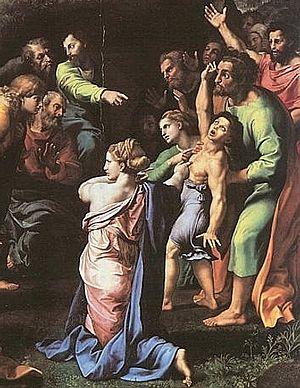
Jean Antoine Bost, dit John Bost, est un pasteur calviniste et revivaliste du XIXᵉ siècle, pionnier de l'action sociale. Natif de Moutier, dans le canton suisse de Berne, devenu en 1844 pasteur à La Force, dans le Périgord, il est le fondateur des Asiles de Laforce, « utopie prophétique » destinée aux orphelins, aux personnes porteuses de handicaps et aux vieillards, devenue aujourd'hui une fondation : la Fondation John BOST. L'institution est reconnue d'utilité publique. Elle a une vocation sanitaire et médicosociale. Elle gère plus de trente établissements.